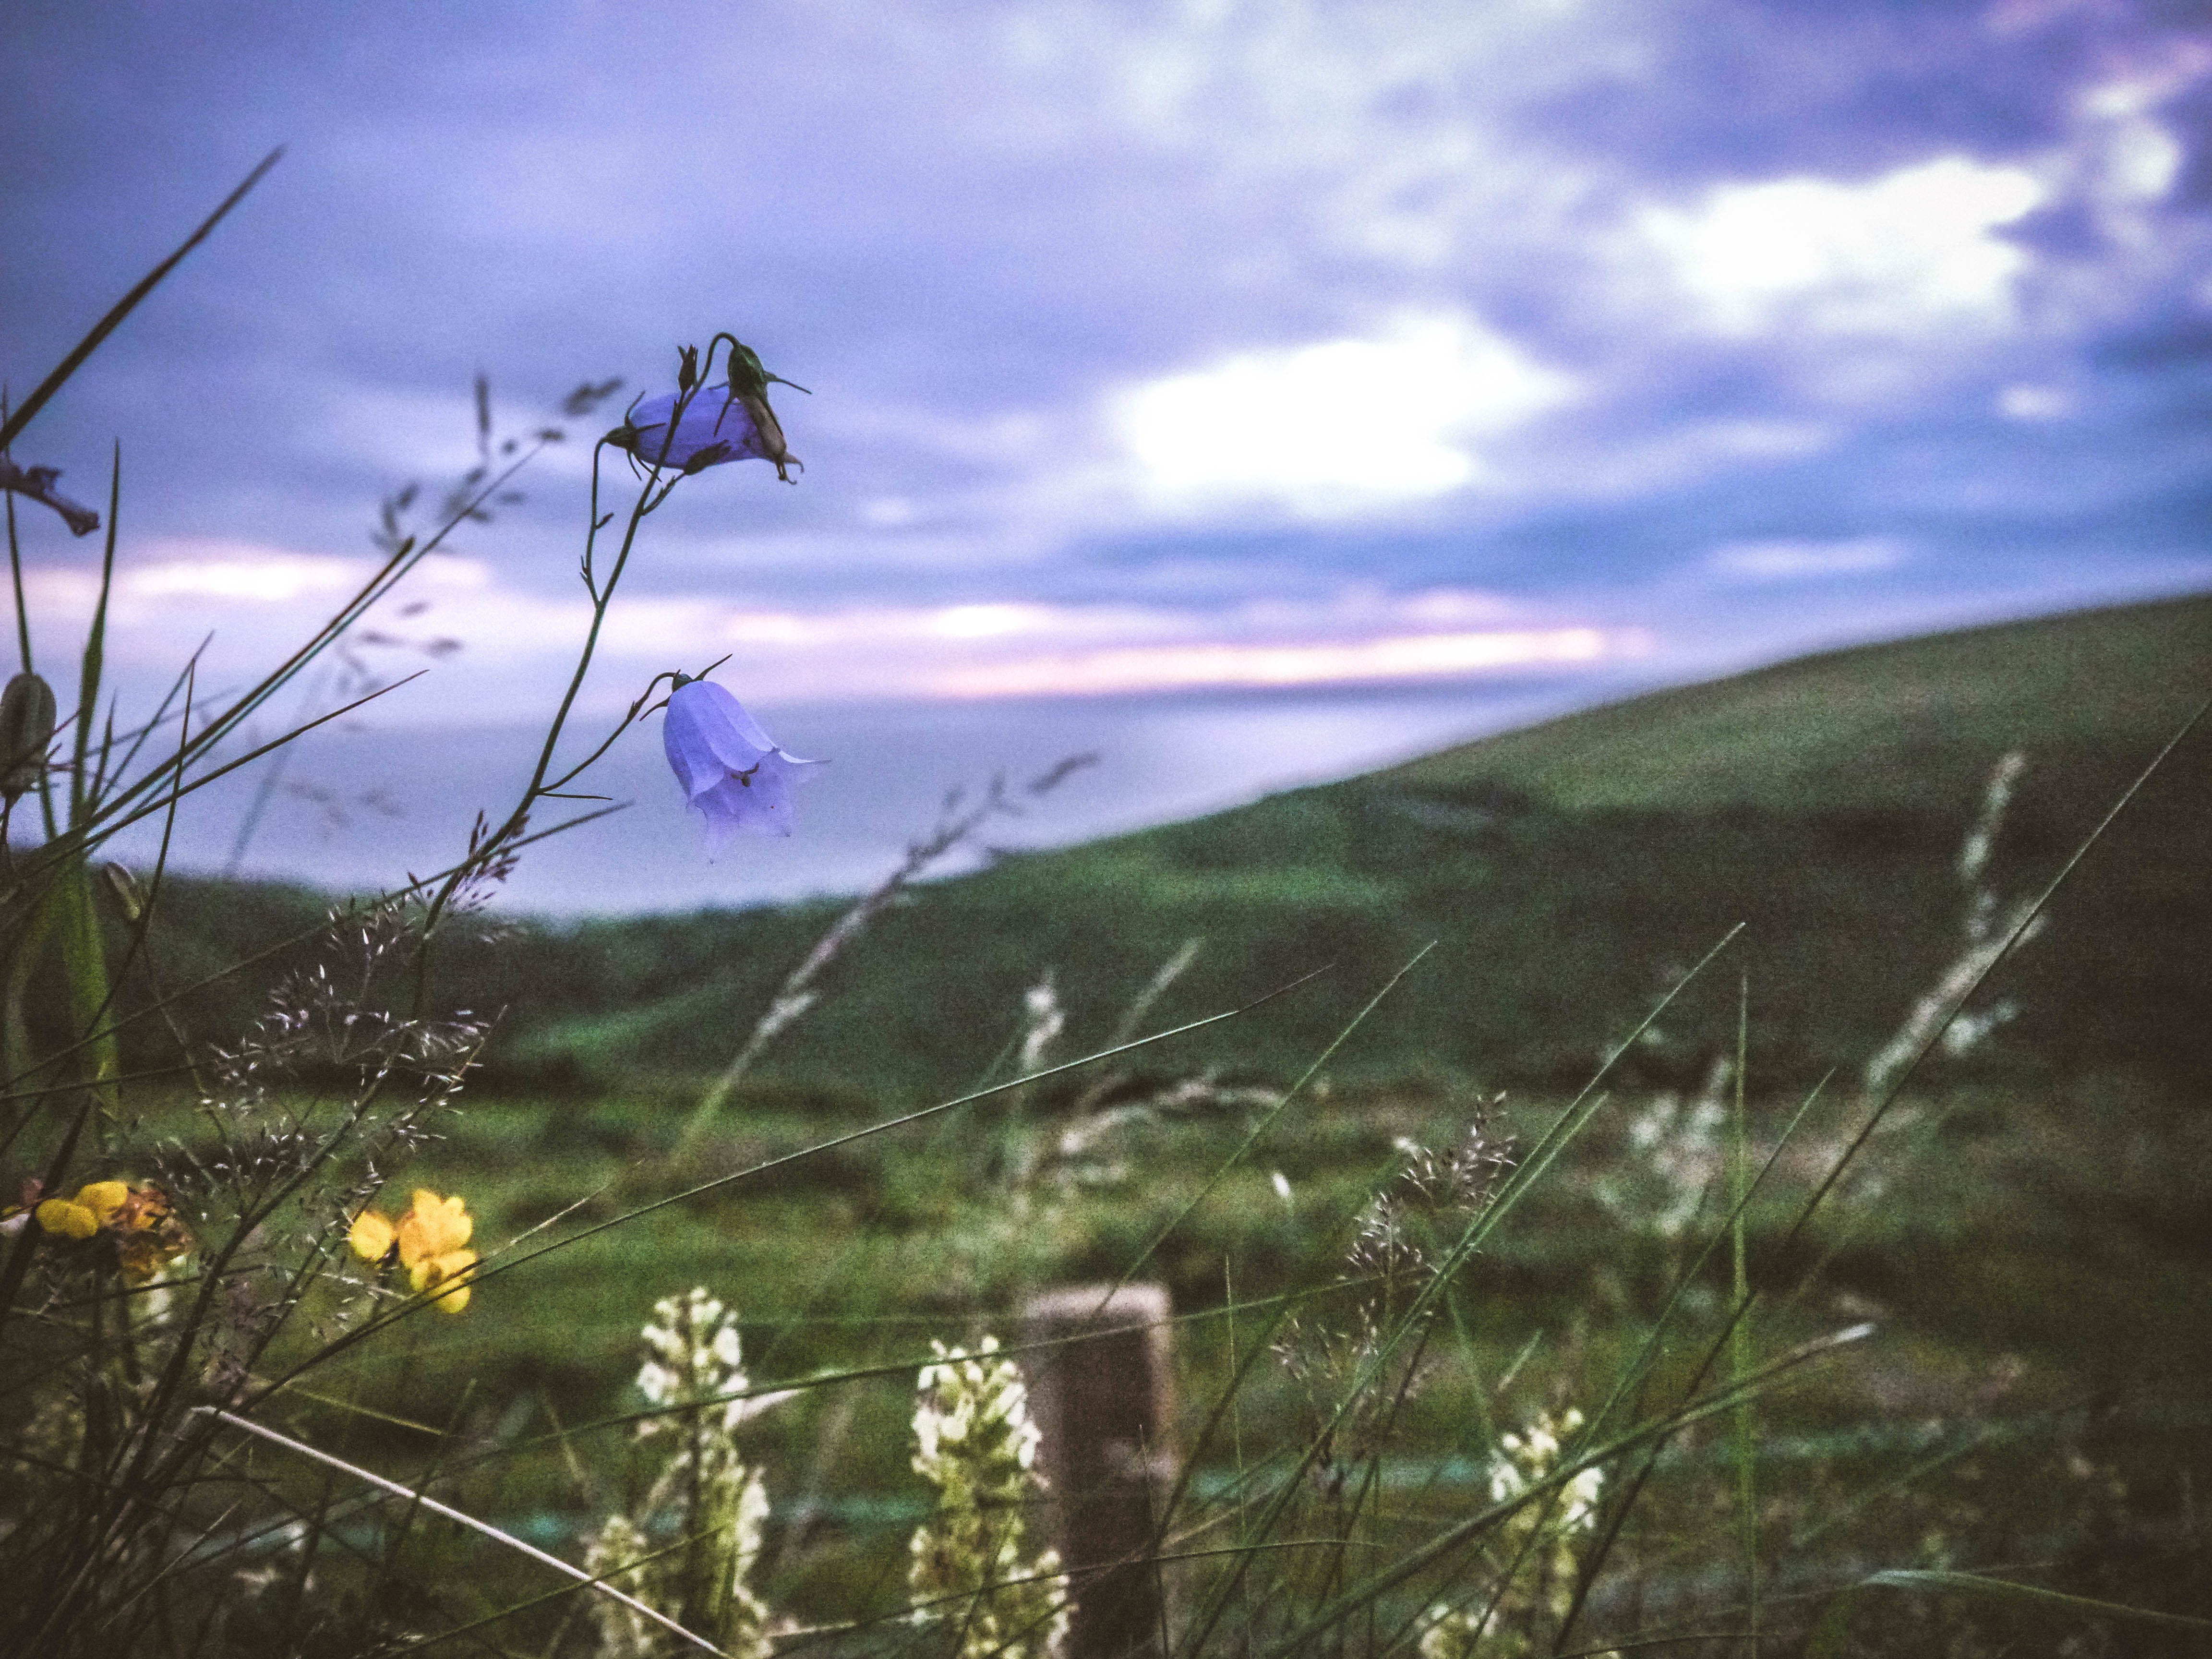
nature, grass, mountain, fence, cloud, sky, meadow, sunlight, morning, hill, flower, wind, bluebell, atmosphere of earth